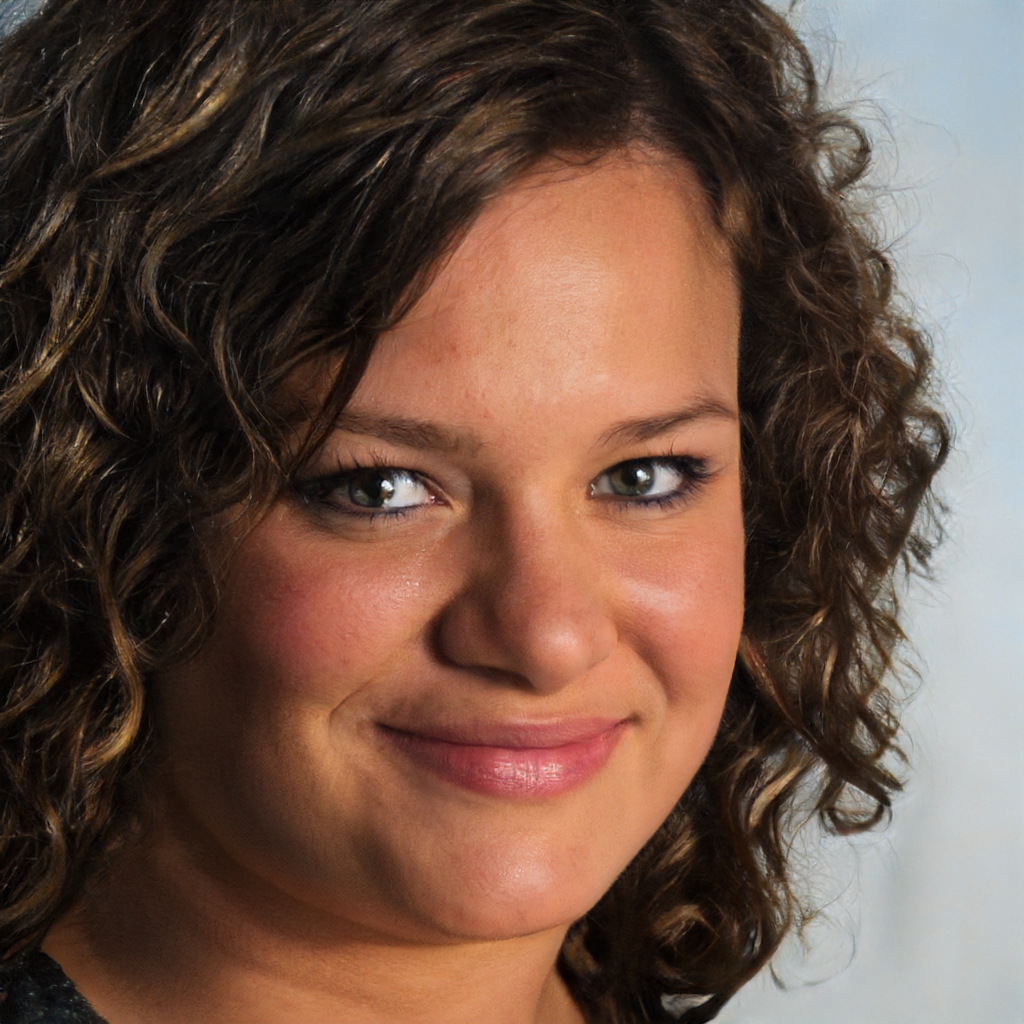
Gender: Female